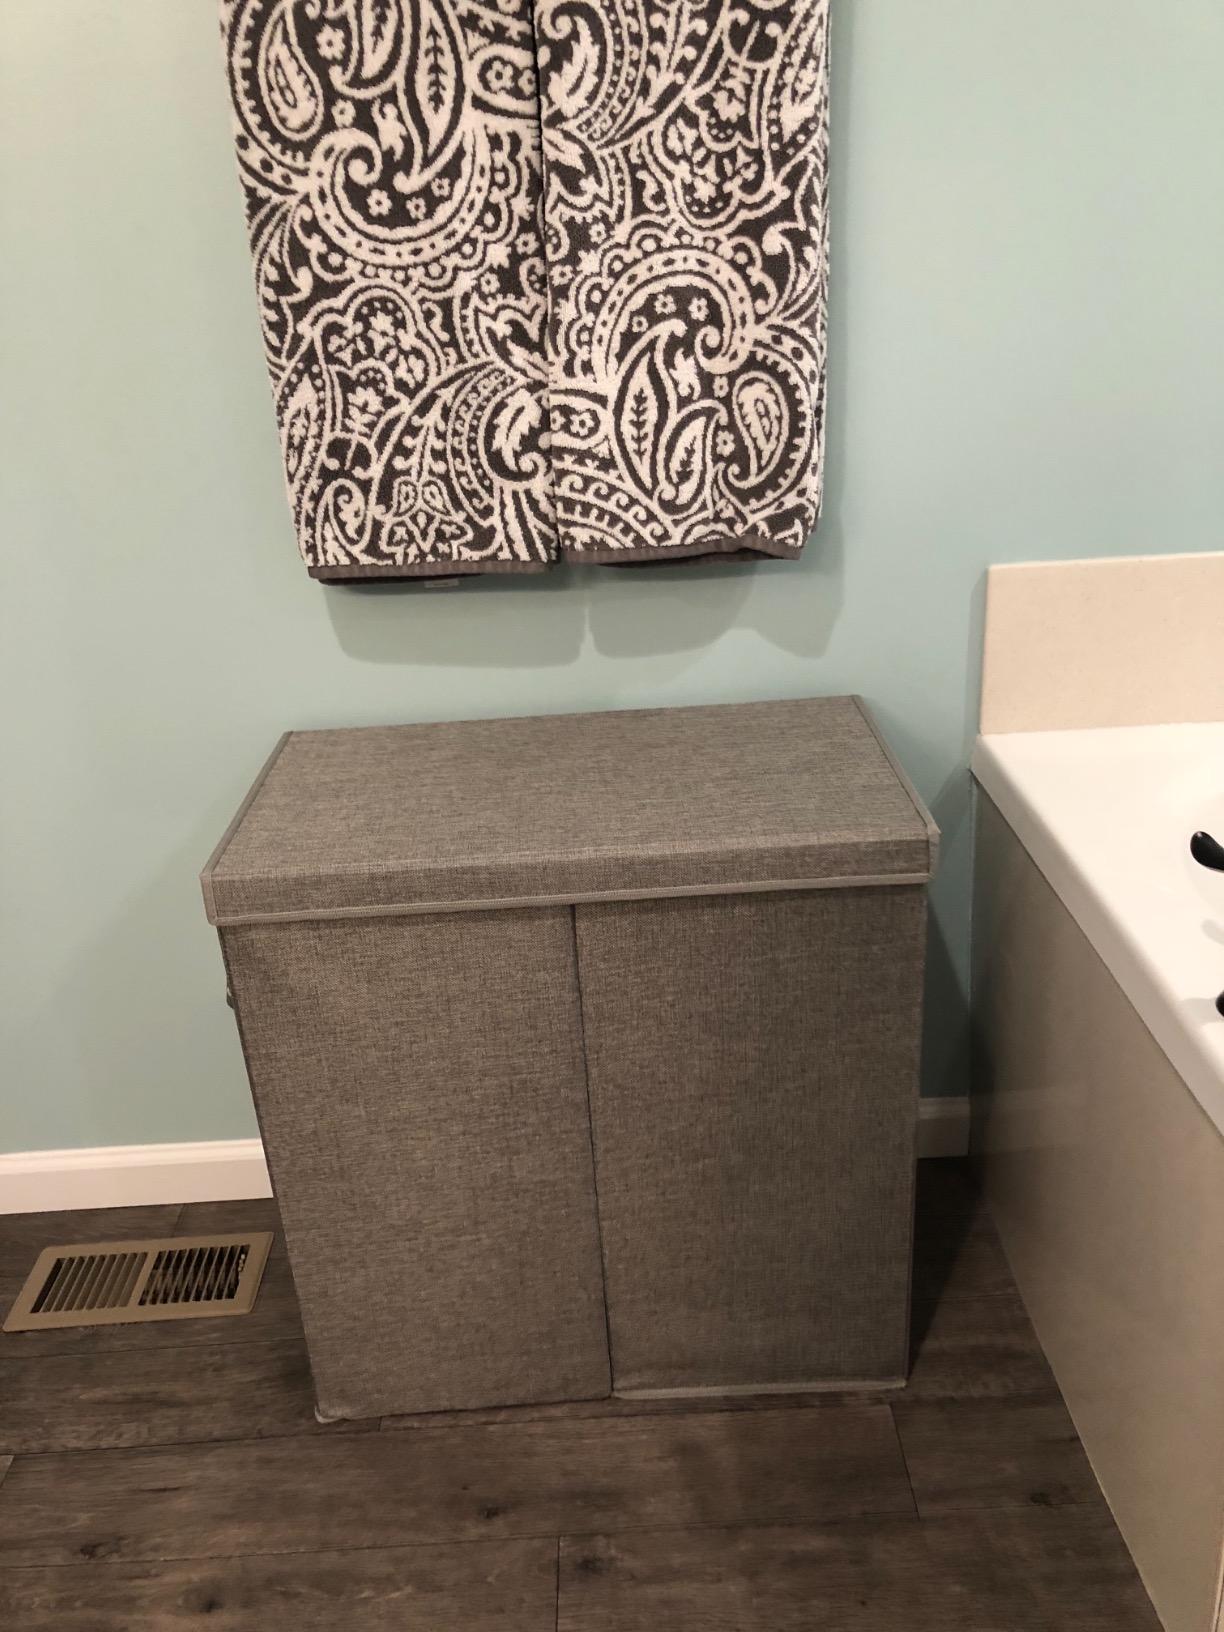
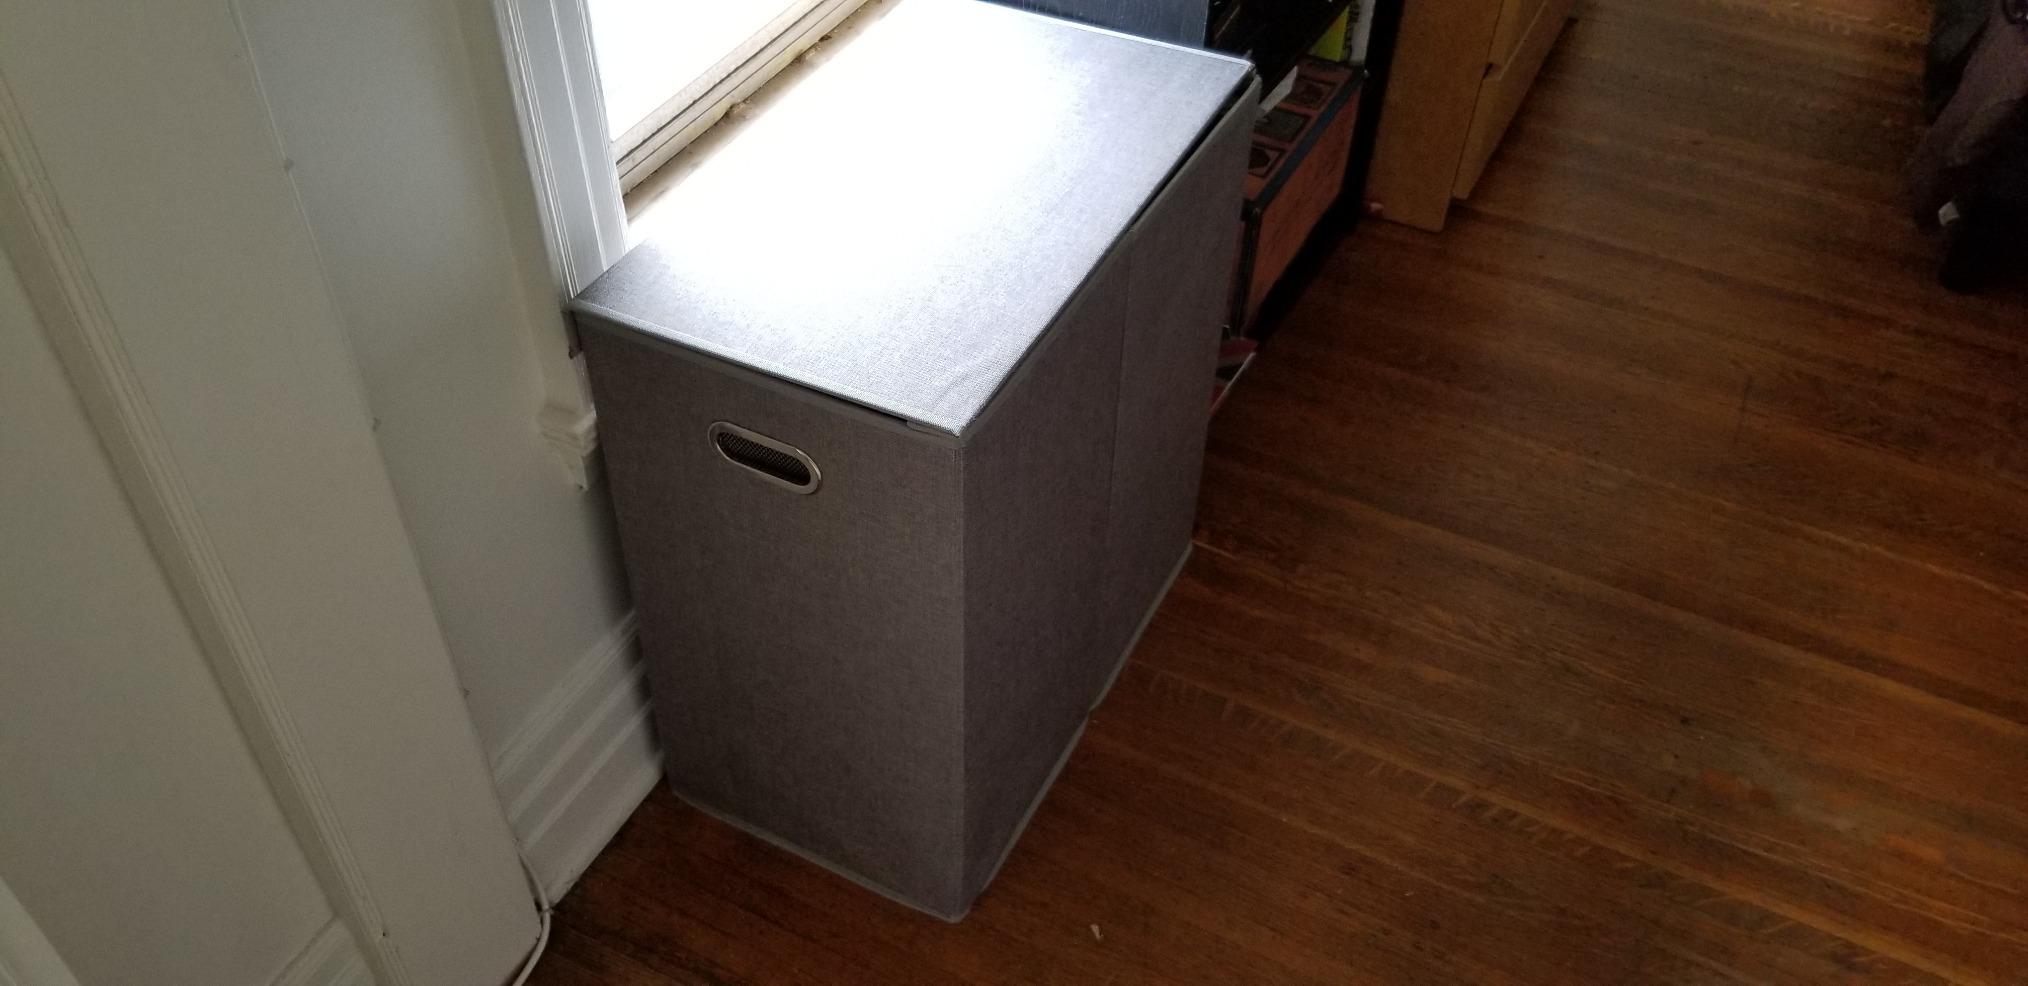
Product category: items_hamper
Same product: yes